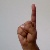
The image shows a hand gesture representing the letter 'D' in Indian Sign Language.